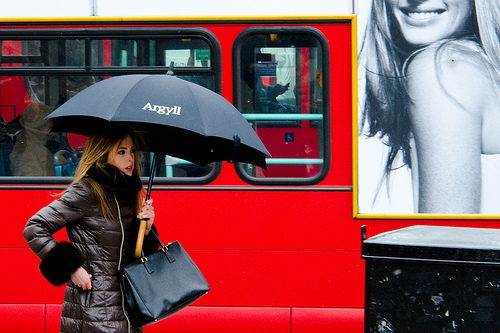
question: バスは何台いますか？
answer: 1台

question: バスの色は何色ですか？
answer: 赤

question: バスにはどんな写真が貼られていますか？
answer: 女性

question: 人は何人いますか？
answer: 1人

question: 女性は何色の傘を持っていますか？
answer: 黒

question: 女性はカバンをいくつ持っていますか？
answer: 1つ

question: 女性のカバンの色は何色ですか？
answer: 黒

question: 女性はどんな服を着ていますか？
answer: コート